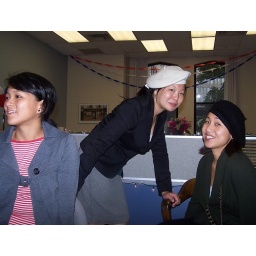
three French girls lost in a government building